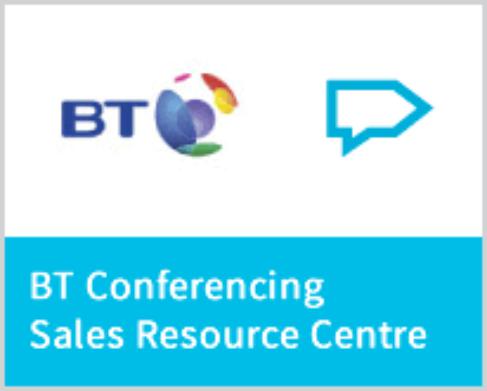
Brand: BT Conferencing
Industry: Others